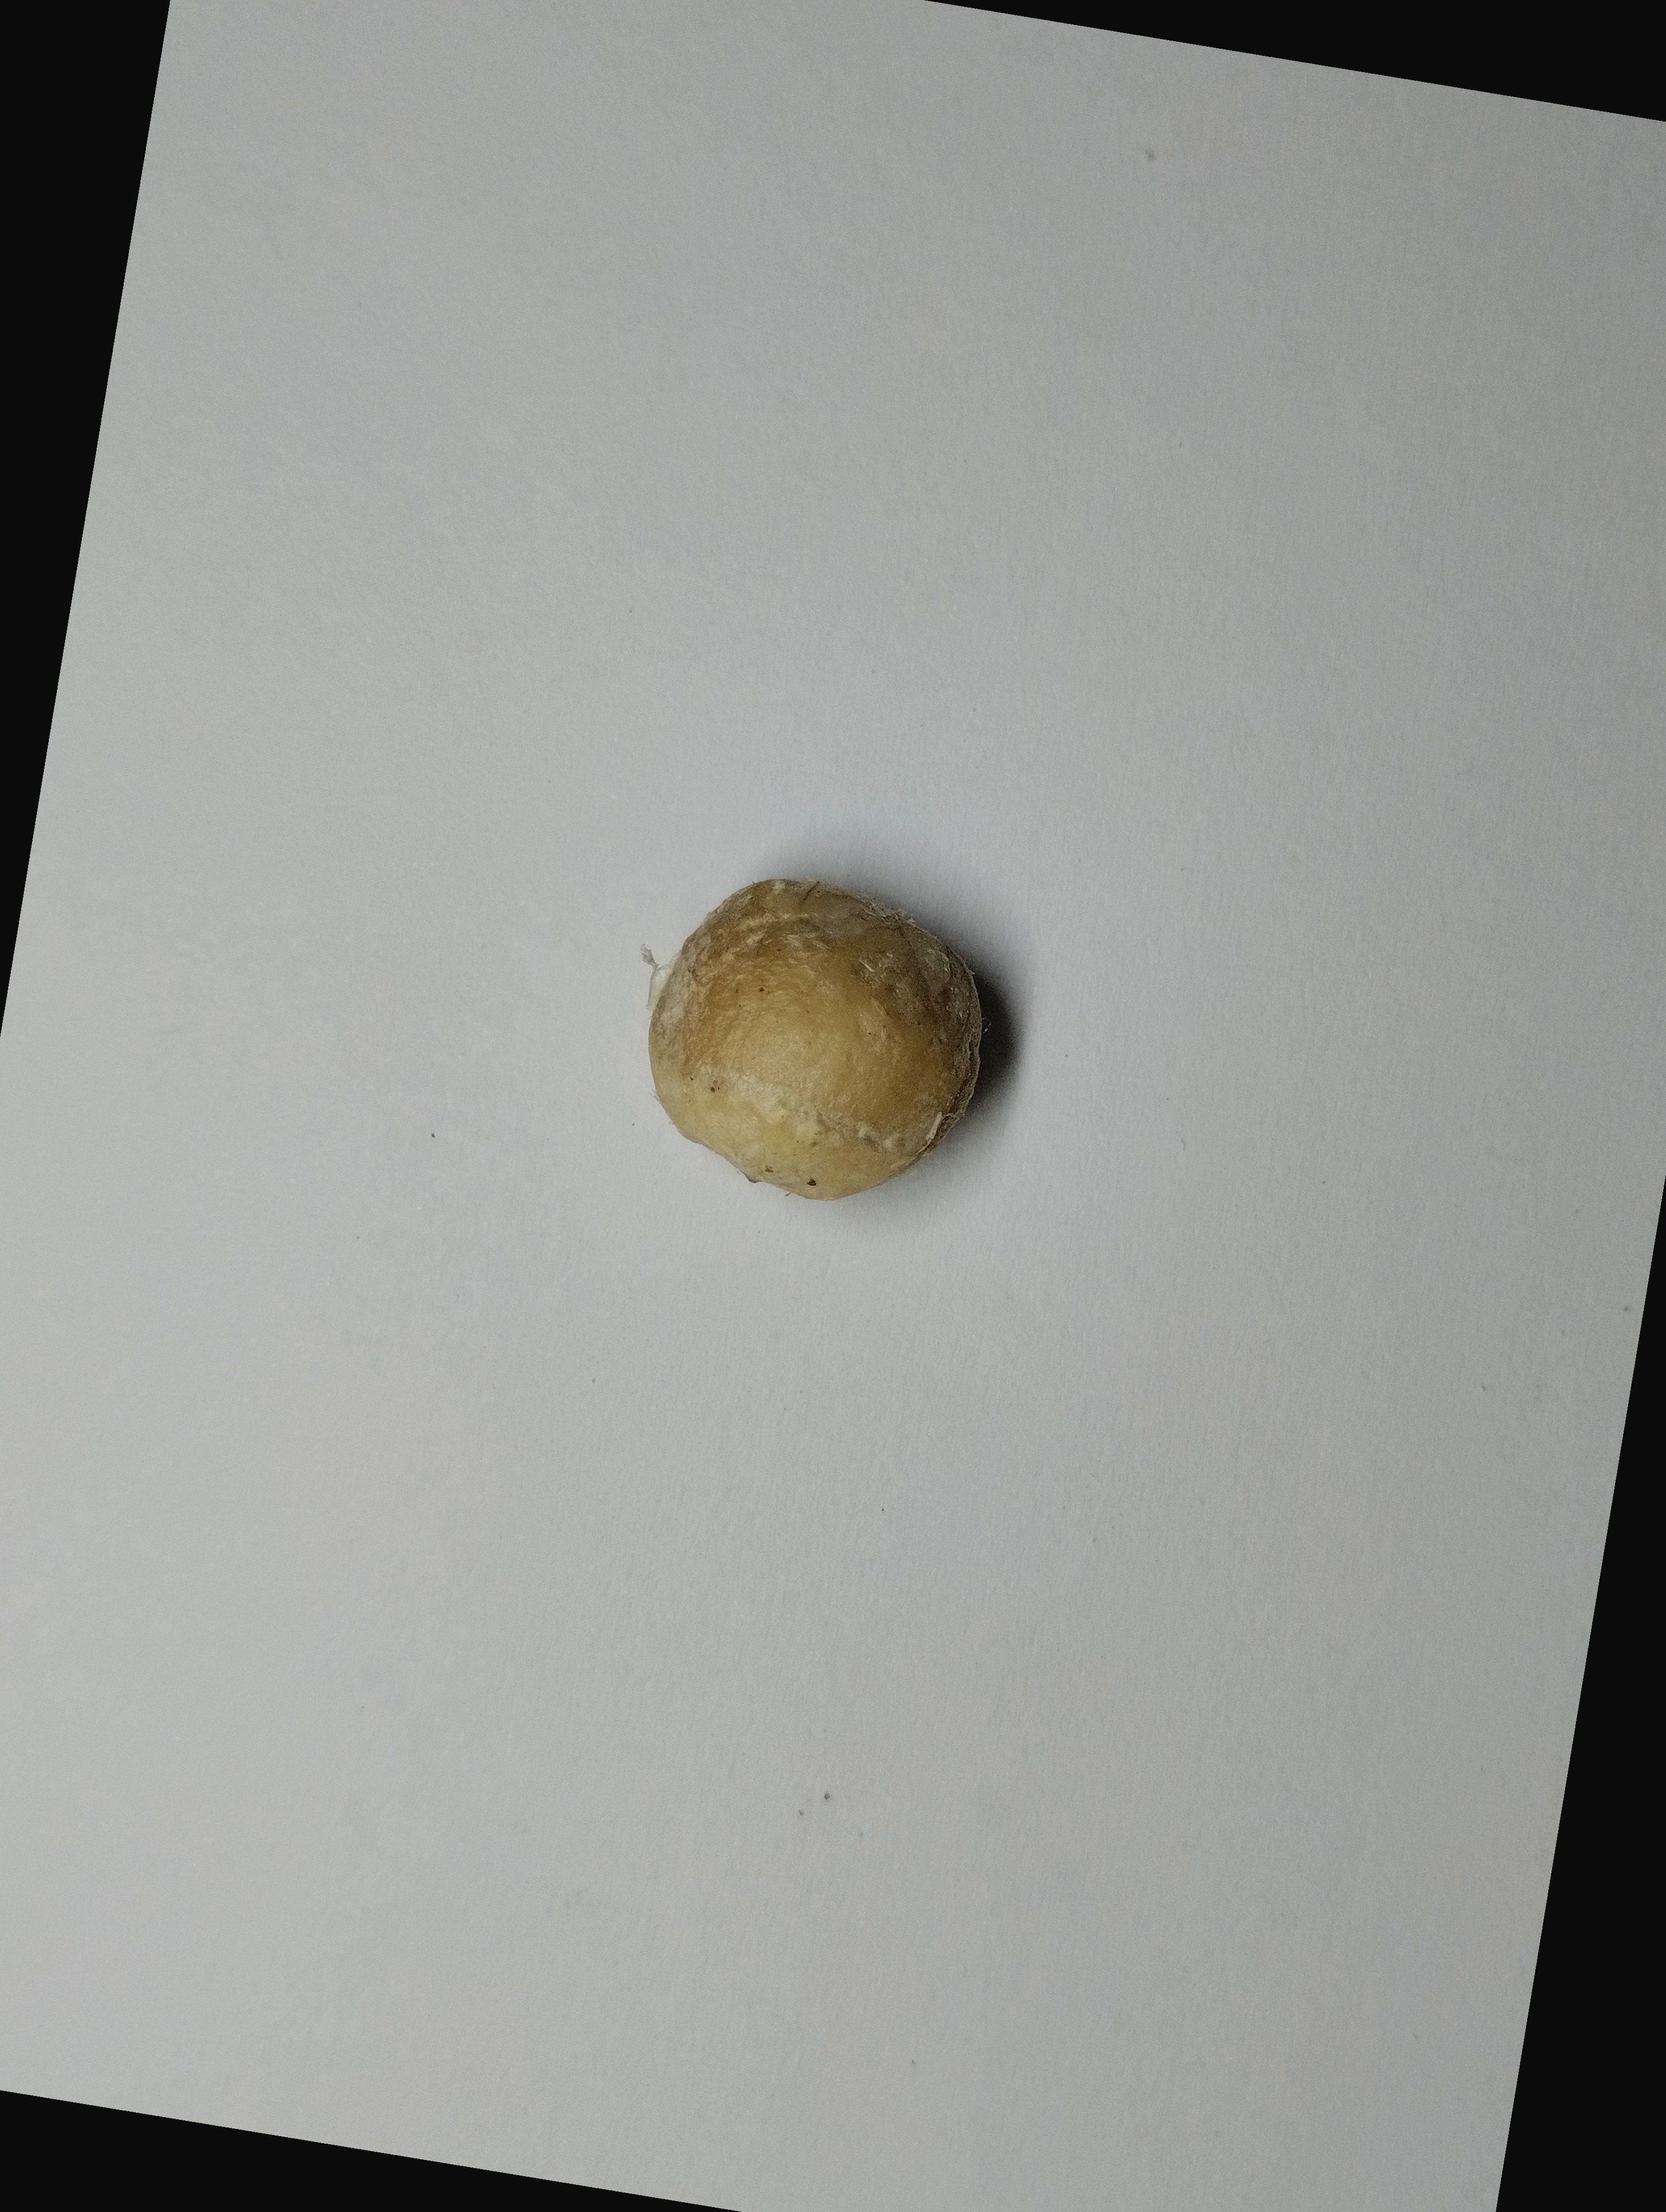
Label: bagus (good seed)